WTVJ

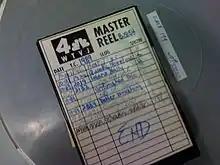
A videotape inside a cover with a cover sheet containing the WTVJ logo and various annotations

In the June 7, 1986, edition of "The Palm Beach Post", TV critic Bob Michals reported on rumors of a possible affiliation swap between WPEC (channel 12), West Palm Beach's ABC affiliate, and WTVX (channel 34), a UHF station and CBS affiliate based in Fort Pierce. WTVX had gone on the air in 1966 and initially primarily covered the Treasure Coast area. WTVJ continued to be the CBS affiliate of record for the Palm Beaches for more than a decade after channel 34 signed on; channel 4 could be seen clearly on cable systems in Palm Beach County despite its weak signal. When WTVJ opened a news bureau in Palm Beach County in 1970, that area represented 12.4 percent of its audience. At one time, it outrated WPEC before the station improved and lost the distinction of being, per Alan Jenkins of "The Palm Beach Post", an "embarrassing No. 3 in a two-station market". In 1980, WTVX built a new transmitting facility further south. Its signal covered Palm Beach County for the first time, and the county's cable systems added WTVX to their lineups. WTVX general manager Lynwood Wright asserted no one from either network had been in contact with him, while Michals expressed puzzlement over CBS wanting to risk hurting WTVJ's ratings by having WPEC join the network, saying, "[T]he only question I have with the swap is why?"